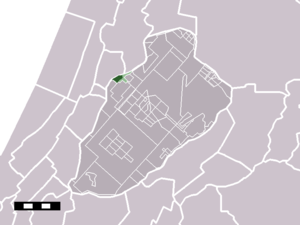
Cruquius est un village situé dans la commune néerlandaise de Haarlemmermeer dans la province de la Hollande-Septentrionale.